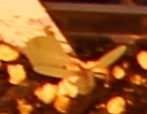
Label: Redroot Pigweed